Glycoside hydrolase family 19

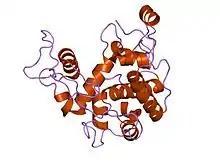
the refined crystal structure of an endochitinase from hordeum vulgare l. seeds to 1.8 angstroms resolution

In molecular biology, Glycoside hydrolase family 19 is a family of glycoside hydrolases , which are a widespread group of enzymes that hydrolyse the glycosidic bond between two or more carbohydrates, or between a carbohydrate and a non-carbohydrate moiety. A classification system for glycoside hydrolases, based on sequence similarity, has led to the definition of >100 different families. This classification is available on the CAZy web site, and also discussed at CAZypedia, an online encyclopedia of carbohydrate active enzymes. y[ _]9